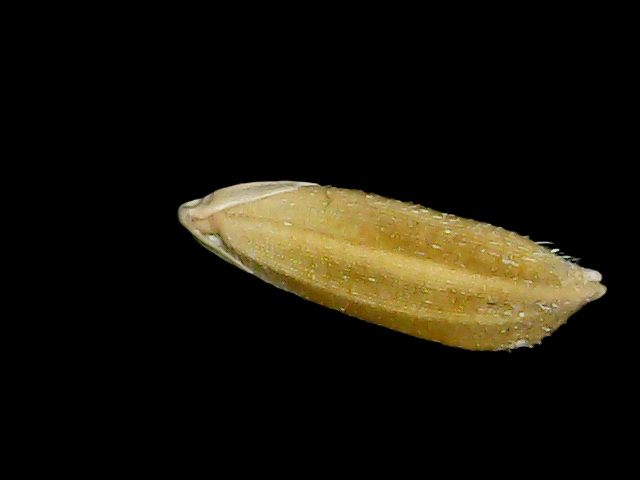
Rice variety: Bd95